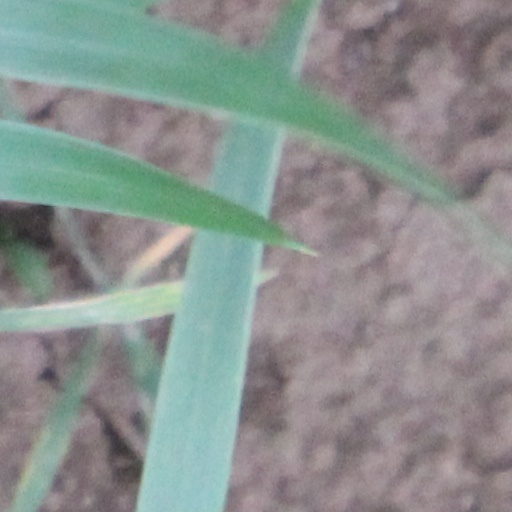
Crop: wheat